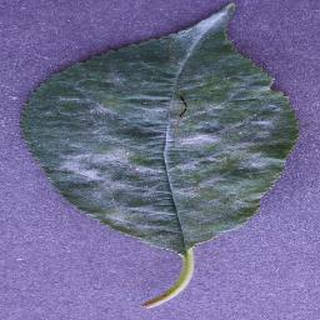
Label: cherry_powdery_mildew